Opel Rekord Series E

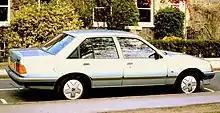
A rebadged Rekord E2 — the Vauxhall Carlton. Note the alloy wheel design which was adapted from the Opel Tech 1 concept car

Overall the Rekord E1 sold at approximately the same rate as its predecessor and in that respect experienced commercial success. Nevertheless, the automarket in West Germany and the surrounding countries had grown substantially in the 1960s and (if somewhat erratically) the 1970s. West Germany remained Europe's largest automarket, and here the latest Rekord did not dominate the market for family cars in the way Rekords had done fifteen years earlier. Data from long-standing rival, Ford Germany, showed the Ford Granada/Consul being produced at a far higher rate than the Rekord, with 1,619,265 cars produced between 1972–1977, although these figures did not take into account the large proportion of Granadas sold in the UK, another major European auto-market and one where the Granada inherited the market niche formerly occupied by the home grown Ford Zephyr.